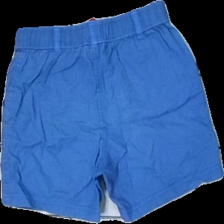
View: back
Type: Shorts
Category: Children
Brand: Not in the list
Brand text on label: lupilu
Colors: Blue
Material: 100% cotton
Cut: Regular
Size: 98
Season: All
Stains: Minor
Price range: <50
Recommended usage: Export